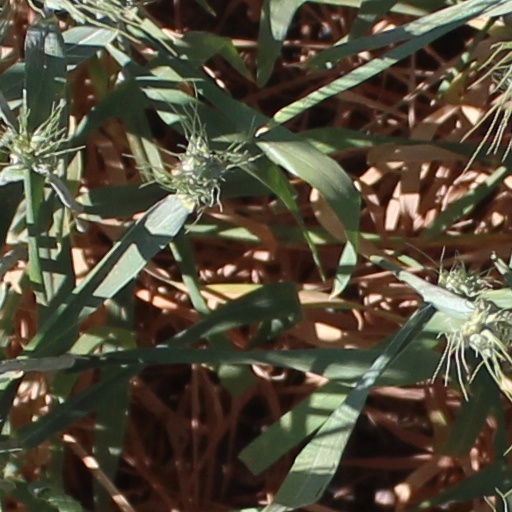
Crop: wheat